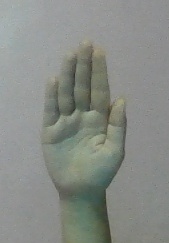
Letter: seen